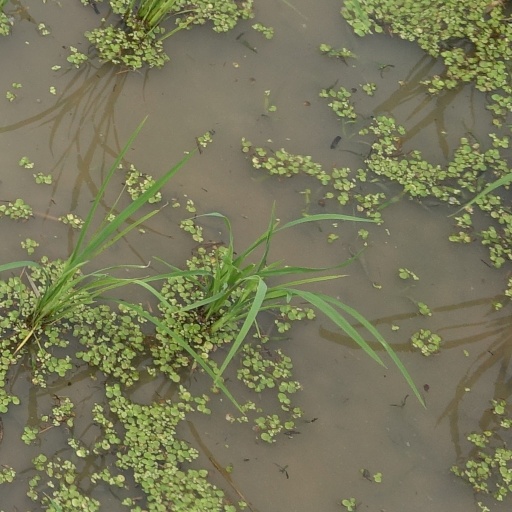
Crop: rice